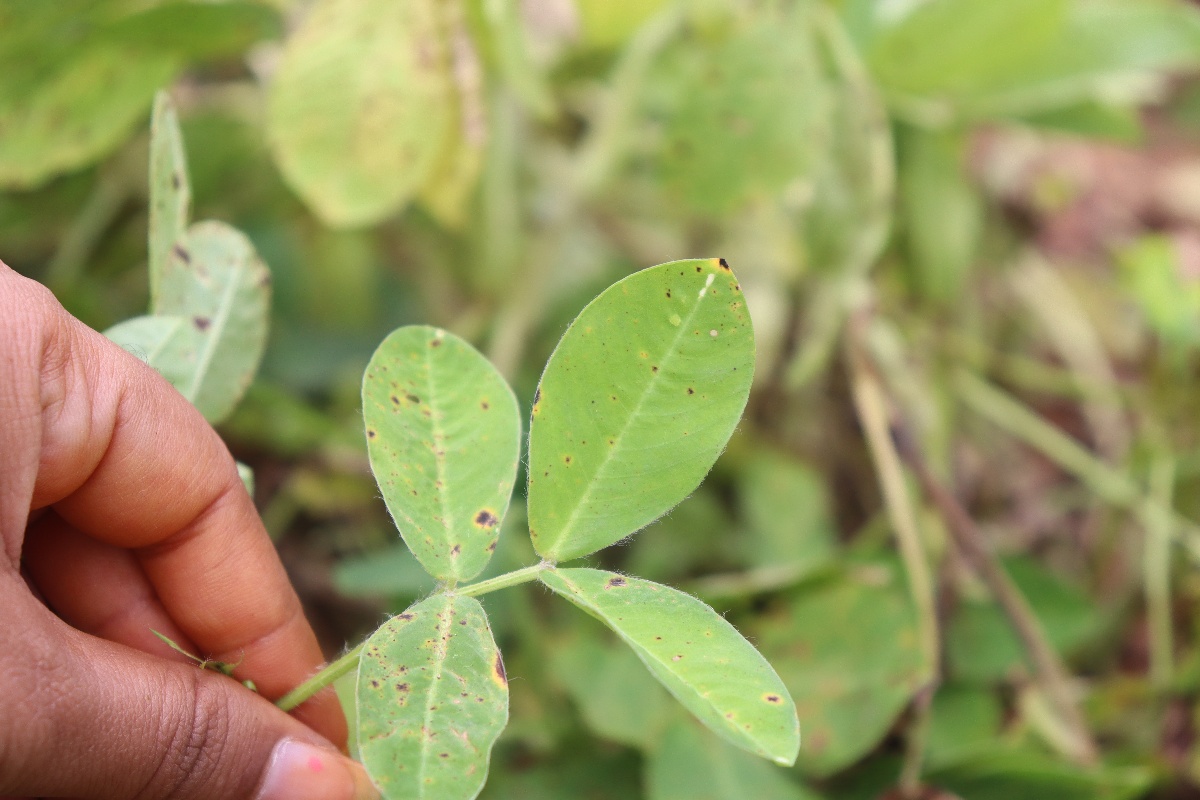
Label: late leaf spot